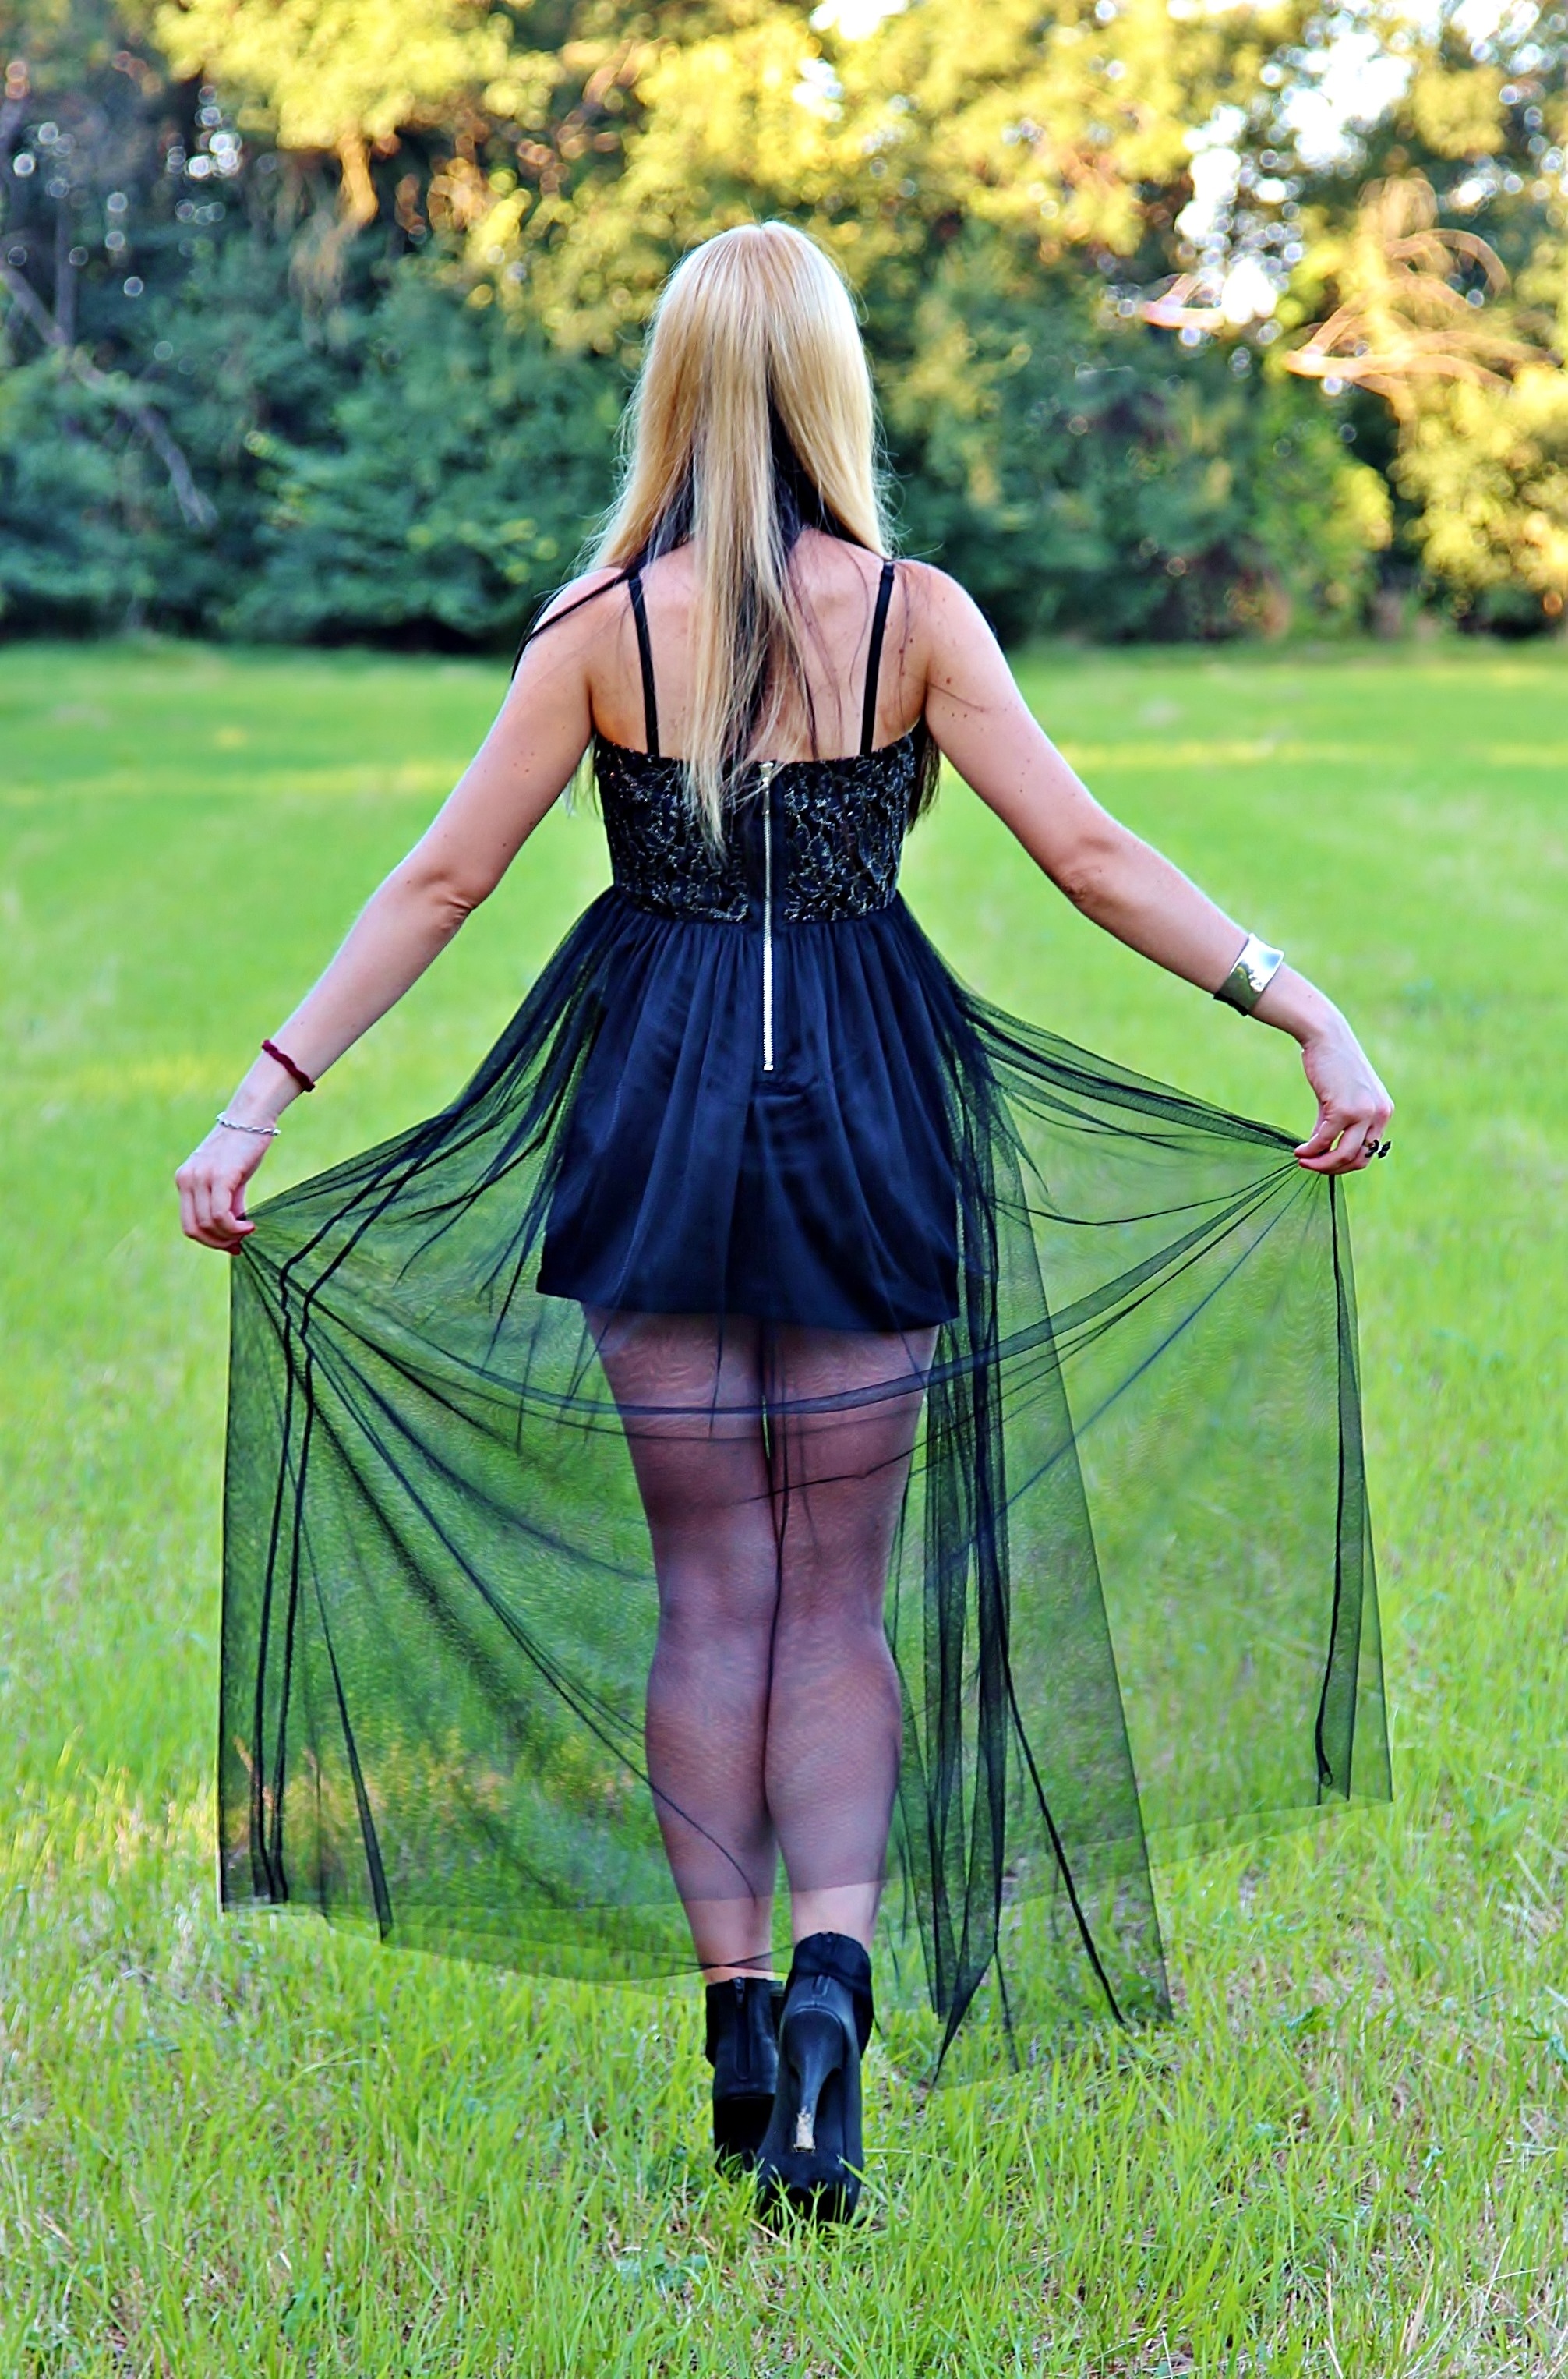
clothing, green, dress, long hair, footwear, photo shoot, costume, model, abdomen, lawn